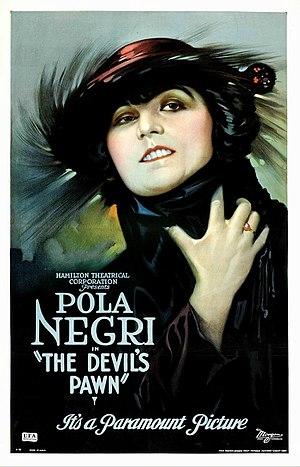
Der gelbe Schein est un film muet allemand réalisé par Victor Janson et Eugen Illés, sorti en 1918. Il est inspiré par un fait réel : à une époque, la seule profession que pouvaient exercer les femmes juives en Russie était la prostitution, et elles devaient posséder un passeport jaune pour fuir la Zone de Résidence, région ouest de l'Empire russe où les Juifs étaient cantonnés par le pouvoir impérial de 1791 à 1917.